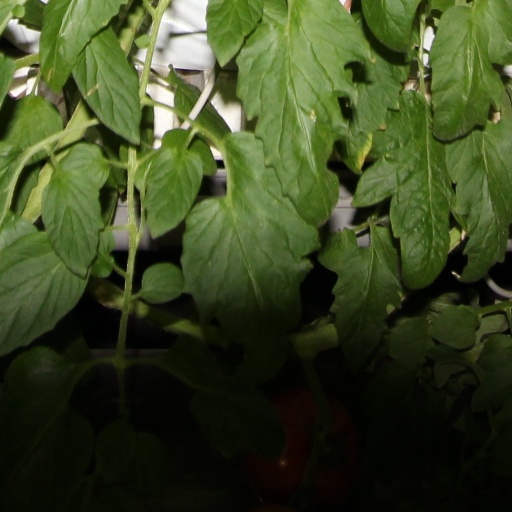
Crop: tomato